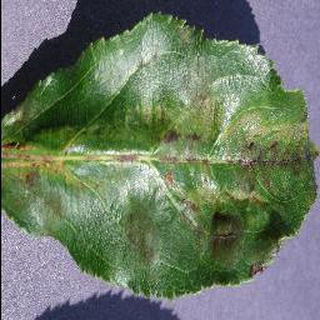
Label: apple_apple_scab